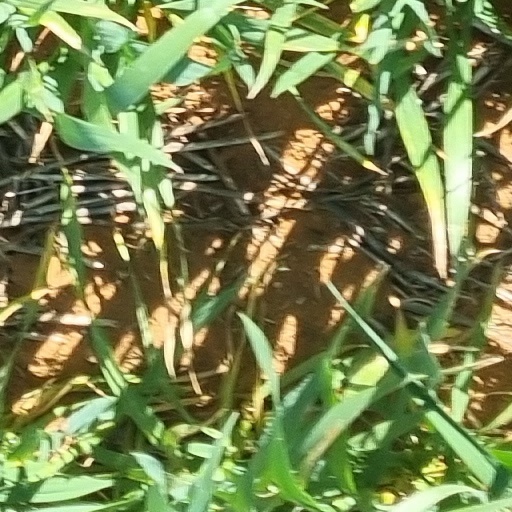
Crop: wheat